Flylight Motorfloater

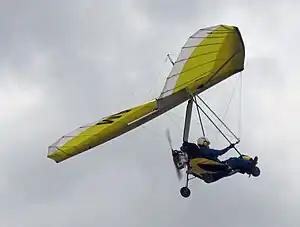

The Flylight Motorfloater is a British ultralight trike, designed by Ben Ashman and produced by Flylight Airsports of Northamptonshire. The aircraft is supplied as a complete ready-to-fly-aircraft.